Mitsubishi Minica

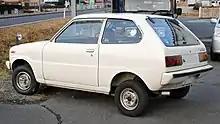
Minica Ami 55 XL (1977–1981 model)

September 1978 brought another engine upgrade: The new "Vulcan II" G23B featured the lean burn MCA-Jet emissions control system with a hemispherical head, aluminium rocker arms and three valves per cylinder, but power outputs remained static. The model code became A106, with A106V used for the van which continued to use the bodywork of the second generation.